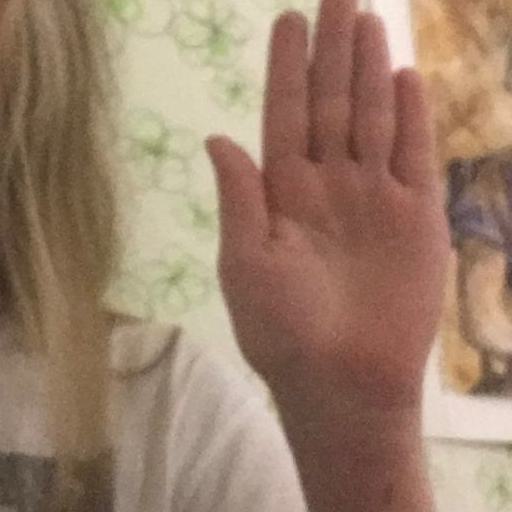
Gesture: stop